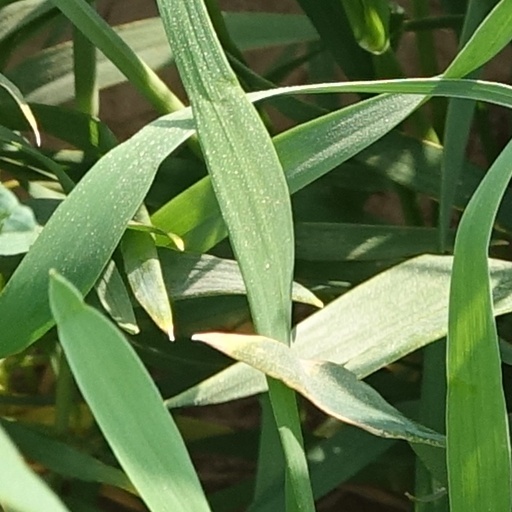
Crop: wheat